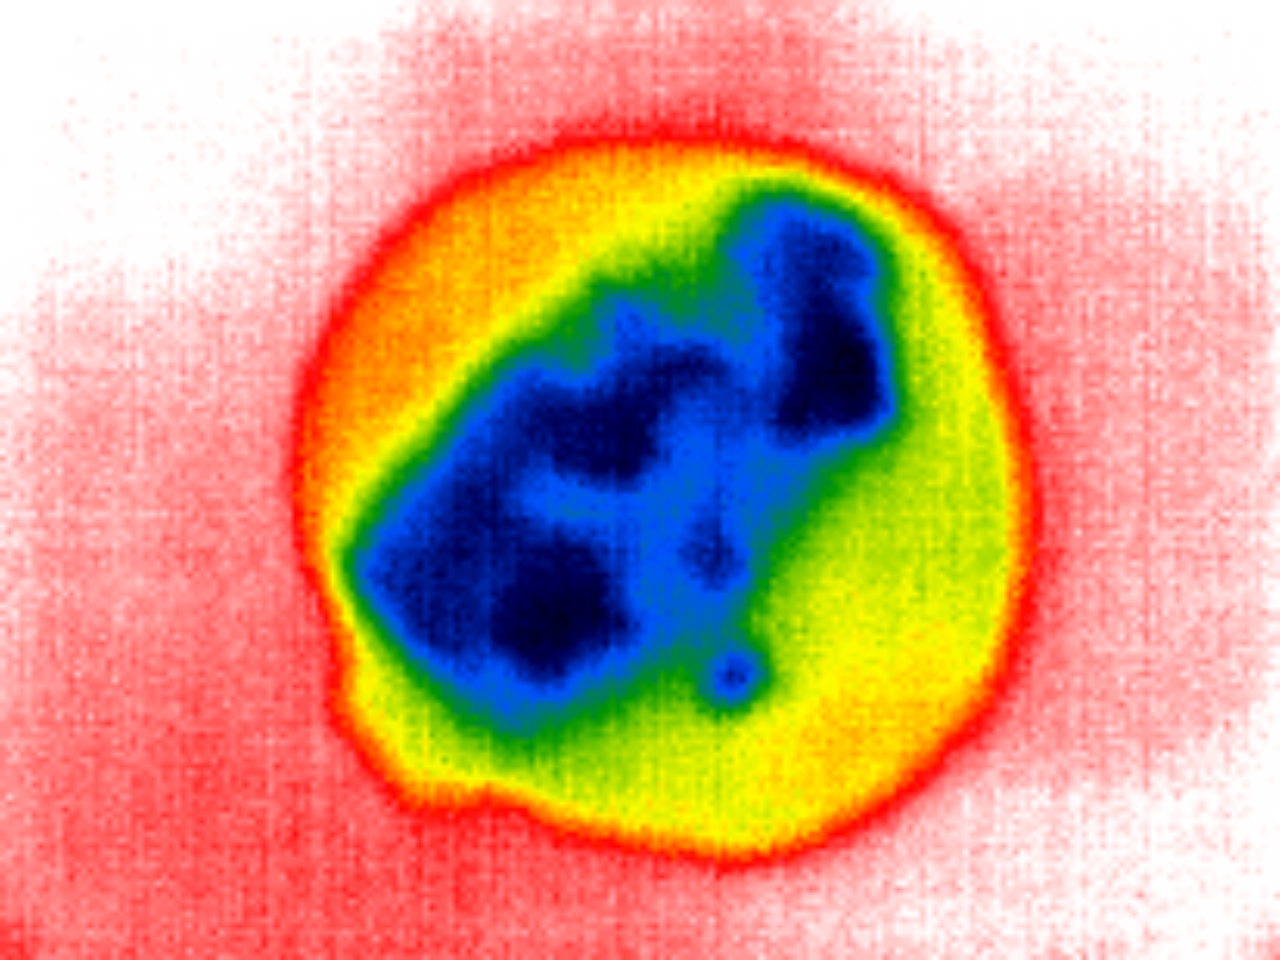
Label: Major Defect